San Miguel County, New Mexico

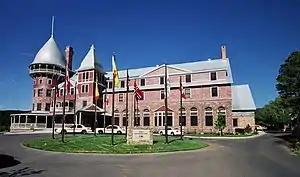
Montezuma Castle is on the campus of the United World College of the American West

Native American Preparatory School, a private school, was in operation in the county until 2002.